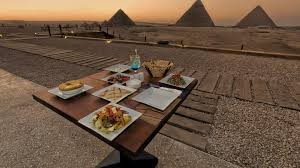
Landmark: Pyramids of Giza